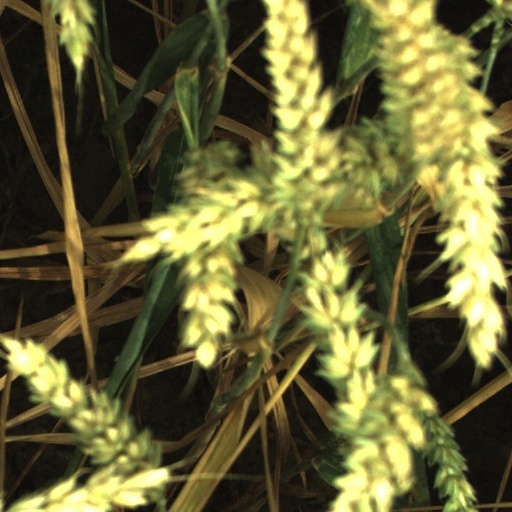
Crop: wheat